Jaime Fabregas

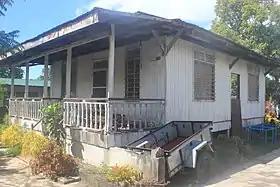
Fabregas' ancestral house in San Nicolas, Iriga City

Jaime Francisco García Fábregas was born in Iriga City, Camarines Sur, Philippines to his parents Pedro Fábregas and Isabel García.